Henri Lavedan

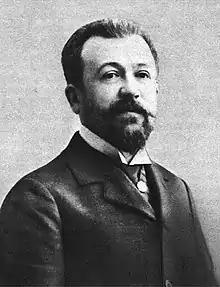
Henri Lavedan.

Henri Léon Emile Lavedan (9 April 1859 – 4 September 1940), French dramatist and man of letters, was born at Orléans, the son of , a well-known Catholic and liberal journalist.